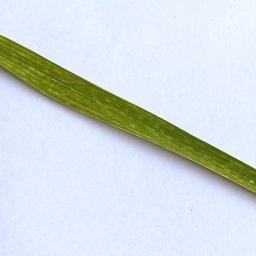
Label: Rice___Healthy